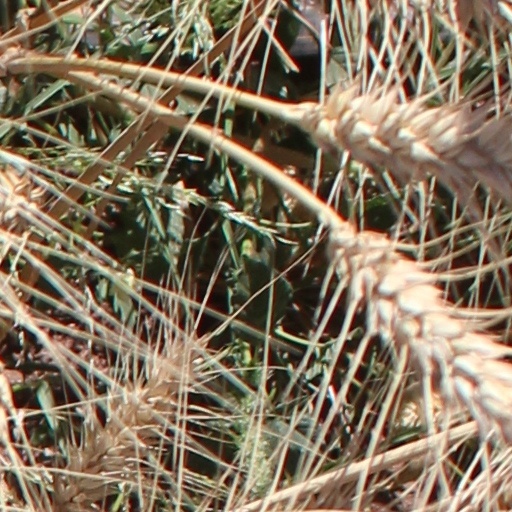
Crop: wheat